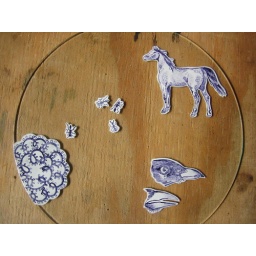
My first test plate in my new style of glass painting. It turned out so well. I'm absolutely amazed!